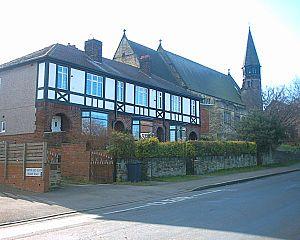
Meersbrook est une banlieue de la ville de Sheffield, Angleterre située au sud de Heeley. Le nom vient du cours d'eau, le Meers Brook, un affluent de la River Sheaf qui signifie « le ruisseau de frontière » et dans les temps anciens, avec le Limb Brook, formait la frontière entre les royaumes anglo-saxons de Northumbrie et de Mercie. Il est resté comme frontière entre le Yorkshire et le Derbyshire au XXᵉ siècle. Meersbrook lui-même était formé de plusieurs petites communautés qui ont donné à beaucoup de rues leurs noms ; Rush Dale, Carfield & Cliffe Field et en 1857 étaient aussi connus que Mears Brook. Meersbrook est une zone du canton électoral de Gleadless Valley à Sheffield.